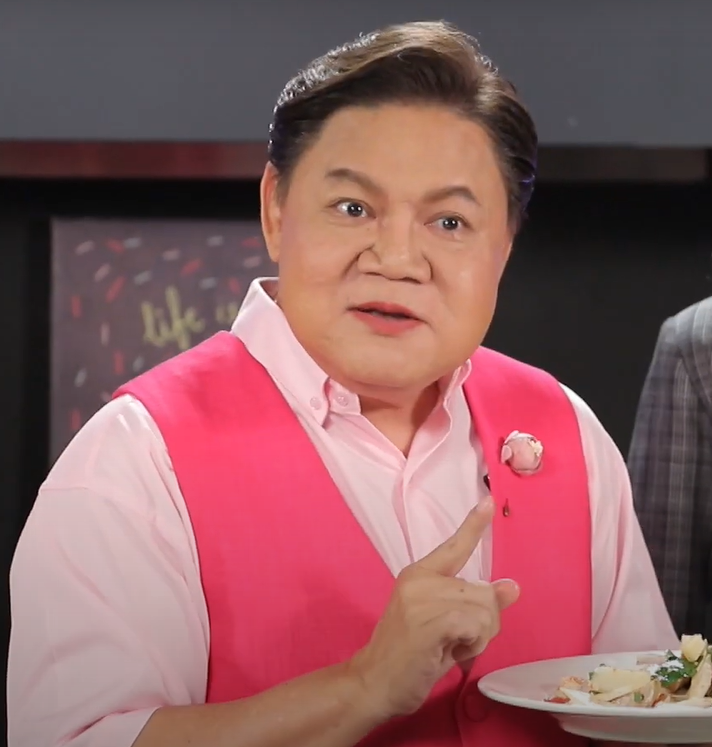
ยิ่งศักดิ์ จงเลิศเจษฎาวงศ์

infobox person
| name = ยิ่งศักดิ์ จงเลิศเจษฎาวงศ์
| honorific_suffix = เบญจมดิเรกคุณาภรณ์|บ.ภ.
| image = ยิ่งศักดิ์ จงเลิศเจษฎาวงศ์.png
| caption = ยิ่งศักดิ์ ใน พ.ศ. 2562
| nationality = ไทย
| occupation = นักแสดง, พิธีกร, เชฟ, อาจารย์, ยูทูบเบอร์
| genre = การประกอบอาหาร
| awards = รางวัลบุคคลตัวอย่าง ประจำปี 2548
| influenced = วงการอาหาร
| website =
| birth_place = จังหวัดธนบุรี ประเทศไทย
| spouse = เมย์ จงเลิศเจษฎาวงศ์
| years_active = พ.ศ. 2530–ปัจจุบัน
อาจารย์ ดร.ยิ่งศักดิ์ จงเลิศเจษฎาวงศ์ (เกิด 29 มีนาคม พ.ศ. 2499) เป็นเชฟ อาจารย์สอนทำอาหาร และนักแสดงชาวไทย ดำรงตำแหน่งคณบดีคณะศิลปศาสตร์ วิทยาลัยเทคโนโลยีสยาม มีชื่อเสียงจากการจัดรายการทางโทรทัศน์ รวมถึงการแสดงละครและภาพยนตร์หลายเรื่อง
== ประวัติ ==
ด้านครอบครัว ยิ่งศักดิ์สมรสกับเมย์ จงเลิศเจษฎาวงศ์ ชาวสิงคโปร์ มีบุตรสาวคนหนึ่ง ชื่อ มารีน่า จงเลิศเจษฎาวงศ์ ลูกสาวกดดัน อ.ยิ่งศักดิ์ เล่นหอแต๋วแตกไม่แรงอย่าเล่น และบุตรชายชื่อ กวิน จงเลิศเจษฎาวงศ์ สายเชีย “จน เครียด กินเหล้า” "แองเจลินา โจลี่" คนดังนั่งเคลียร์ ช่อง2
=== การศึกษา ===
* ประถมศึกษา จากโรงเรียนนีรนาทวิทยา เมื่อปี พ.ศ. 2512
* มัธยมศึกษาตอนต้น จากโรงเรียนวัดนวลนรดิศ เมื่อปี พ.ศ. 2515
* ประกาศนียบัตรวิชาการศึกษา (ป.กศ) จากมหาวิทยาลัยราชภัฏบ้านสมเด็จเจ้าพระยา|วิทยาลัยครูบ้านสมเด็จเจ้าพระยา เมื่อปี พ.ศ. 2517
* ประกาศนียบัตรวิชาการศึกษาชั้นสูง (ป.กศ.ชั้นสูง) จากมหาวิทยาลัยราชภัฏธนบุรี|วิทยาลัยครูธนบุรี เมื่อปี พ.ศ. 2519
* ปริญญาตรี การศึกษาบัณฑิต (กศ.บ.) จากมหาวิทยาลัยศรีนครินทรวิโรฒ เมื่อปี พ.ศ. 2522
* ปริญญาโท ครุศาสตรมหาบัณฑิต (ค.ม.) สาขาการบริหารการศึกษา จากวิทยาลัยครูบ้านสมเด็จเจ้าพระยา เมื่อปี พ.ศ. 2525
* ปริญญาครุศาสตรบัณฑิตกิตติมศักดิ์ (ค.บ.) สาขาวิชาการศึกษา สายมัธยมศึกษา โปรแกรมวิชาคหกรรมศาสตร์ จากมหาวิทยาลัยราชภัฏธนบุรี|สถาบันราชภัฏธนบุรี สหวิทยาลัยรัตนโกสินทร์ เมื่อปี พ.ศ. 2534
* ปริญญาครุศาสตรดุษฎีบัณฑิต สาขาการศึกษาเพื่อการพัฒนาท้องถิ่น จากมหาวิทยาลัยราชภัฏบ้านสมเด็จเจ้าพระยา เมื่อปี พ.ศ. 2549
* ปริญญาวิทยาศาสตรดุษฎีบัณฑิตกิตติมศักดิ์ สาขาคหกรรมศาสตร์ทั่วไป จากมหาวิทยาลัยราชภัฏธนบุรี เมื่อปี พ.ศ. 2549
== การทำงาน ==
เริ่มต้นทำงานด้วยการเป็นอาจารย์สอนภาษาอังกฤษที่โรงเรียนอินทรอาชีวะศึกษา และสอนการทำอาหารไทยและขนมไทยที่โรงเรียน Smiling Orchid ประเทศสิงคโปร์ ก่อนศึกษาหลักสูตรการทำอาหารนานาชาติ จากสถาบันต่าง ๆ ทั้งในและนอกประเทศ ปัจจุบัน มีตำแหน่งบริหารด้วยการเป็นคณบดีคณะศิลปศาสตร์ มหาวิทยาลัยเทคโนโลยีสยาม|วิทยาลัยเทคโนโลยีสยาม
== รางวัลที่ได้รับ ==
* รางวัลบุคคลตัวอย่าง ประจำปี พ.ศ. 2548 ทางด้านเผยแพร่ศิลปะอาหารไทย
== ธุรกิจอาหาร ==
* บรรณาธิการนิตยสาร FOODNEWS และ FOODPAPER
* ผู้อำนวยการสถาบันศิลปศาสตร์การอาหาร TIFA yyswimฝากข้อความหลังไมค์ อ.ยิ่งศักดิ์
* นายกสมาคมพัฒนาการศึกษาวิชาชีพเอกชน
* คณบดีคณะศิลปศาสตร์ วิทยาลัยเทคโนโลยีสยาม
== ผลงาน ==
=== รายการโทรทัศน์ที่เป็นพิธีกรในปัจจุบัน ===
* คาวหวานสำราญใจ ออกอากาศทุกวันจันทร์ เวลา 09.10 - 09.50 น. ทางช่อง 8 (เดิมออกอากาศทุกวันจันทร์ เวลา 14:45 - 15:15 น. ทางช่องเวิร์คพอยท์ (3 ตุลาคม 2565 - ปัจจุบัน)
* Cooking Guru ออกอากาศทุกวันอังคาร เวลา 09.10 - 09.50 น. ทางช่อง 8 (เดิมออกอากาศทุกวันอาทิตย์ เวลา 08:30 - 09:00น. ทางอมรินทร์ทีวี|ช่องอมรินทร์ทีวี ,ออกอากาศทุกวันอังคาร เวลา 14:45 - 15:15 น. ทางช่องเวิร์คพอยท์) (23 กรกฎาคม 2560 - ปัจจุบัน)
* ปากสว่าง ออกอากาศทุกวันพุธ เวลา 21:45 - 22:45 น. ทางช่องเวิร์คพอยท์ (16 สิงหาคม 2562 - หิวแสงคุยแรงๆก่อนนอน ออกอากาศทางช่อง ยูทูบ|YouTube:YingsakfoodTV
* คนดังนั่งเคลียร์ ออกอากาศทุกวันจันทร์ - ศุกร์ เวลา 17:15 - 18:00 น. ทางช่อง 8 (9 มกราคม 2566 - ปัจจุบัน) (เดิมอยู่ ช่อง 2 สตาร์แม็กซ์) (ออกอากาศปี 2556 - 2558)
* ยิ่งสุขสโมสร ออกอากาศวันศุกร์ เวลา 12.25 - 12.55 น. ทางช่อง 7HD ( 7 มิถุนายน 2567 - ปัจจุบัน )
=== รายการโทรทัศน์ที่เป็นพิธีกรในอดีต ===
* พ่อครัวบันเทิง
* Family Food Fun
* Yingsak Food Adventure (15 มกราคม 2550 - 27 กุมภาพันธ์ 2554) ช่อง TGN
* อร่อยเริ่ด ประเสริฐศรี สถานีโทรทัศน์ทีไอทีวี|ช่อง TITV และ เอ็นบีที 2 เอชดี|NBT (พ.ศ. 2550 - 29 มิถุนายน 2551)
* คุยแหกโค้ง
* นับหนึ่งถึงฝัน (7 มกราคม 2553 - 29 พฤษภาคม 2555) ช่อง 9 เอ็มคอต เอชดี
* YingSak On Cook
* Amazing Thai Food
* Learning By Doing
* สดใหม่ไทยแลนด์ ช่อง 2
* ยิ่งถก กนกซัก
* อร่อยอย่างยิ่ง เอ็นบีที 2 เอชดี|ช่อง NBT (กุมภาพันธ์ 2551 - 27 กรกฎาคม 2558)
* มงคลแผ่นดิน (6 สิงหาคม 2555 - 30 ธันวาคม 2556) ช่อง 9 เอ็มคอต เอชดี
* ไทยโภชนา (3 มกราคม 2557 - 2558) ช่อง TGN
* ห้องลับมาก
* คืนสอยดาว
* ยิ่งชิม ยิ่งอร่อย (6 มกราคม 2557 - 27 กรกฎาคม 2558) ช่อง 9 เอ็มคอต เอชดี
* Yingsak Family (7 มกราคม 2557 - 28 กรกฎาคม 2558) ช่อง 9 เอ็มคอต เอชดี
* ยิ่งศักดิ์ระเริงครัว
* Queen of Kitchen
* แม่ดอกโสนบานเช้า (4 มกราคม 2553 - 24 ธันวาคม 2556) ช่อง 9 เอ็มคอต เอชดี
* Yingsak Food Variety ( 6 มีนาคม 2554 - 30 กรกฎาคม 2560) ช่อง TGN
* Yingsak Cooking Show
* คุยหมดเปลือก
* ยิ่งศักดิ์ ยิ่งแซ่บ
* ข่าวคลุกข้าว
* Modern 9 Cooking by Yingsak (3 สิงหาคม 2558 - 2560) ช่อง 9 เอ็มคอต เอชดี
* ควงตะหลิว หิ้วตะกร้า
* Holiday Cooking by Yingsak
* กินได้ก็กิน ออกอากาศทุกวันจันทร์ เวลา 15:00 - 15:30น. ทางช่องเวิร์คพอยท์ (เดิมออกอากาศทุกวันอาทิตย์ เวลา 11:00 - 11:30น. ทางไทยรัฐทีวี|ช่องไทยรัฐทีวี) (2 กรกฎาคม 2560 - 28 มีนาคม 2565)
* Food Fighto ศึกครัวเดียวกัน ออกอากาศทุกวันพุธ เวลา 15:00 - 15:30น. ทางช่องเวิร์คพอยท์ (เดิมออกอากาศทุกวันพุธ เวลา 10:30 - 11:00น. ทางช่อง 9 เอ็มคอต เอชดี) (ปัจจุบันยุติหน้าที่พิธีกรแล้ว) (6 มีนาคม 2562 - 14 กันยายน 2565)
* เรื่องร้อนรายวัน ออกอากาศทุกวันจันทร์ - วันศุกร์ เวลา 19:30 - 20:30น. ทางเจเคเอ็น 18|ช่องเจเคเอ็น 18 (ปัจจุบันยุติหน้าที่พิธีกรแล้ว)
* สว.รส ออกอากาศทุกวันจันทร์ เวลา 15:00 - 15:30น. ทางช่องเวิร์คพอยท์ (4 เมษายน 2565 - 12 กันยายน 2565)
* อดเปรี้ยวกินหวาน ออกอากาศทุกวันจันทร์ เวลา 15:00 - 15:30น. ทางช่องเวิร์คพอยท์ (เดิมออกอากาศทุกวันเสาร์ เวลา 12:00 - 12:30น. ทางไทยรัฐทีวี|ช่องไทยรัฐทีวี) (ปัจจุบันเปลี่ยนเป็นรายการคาวหวานสำราญใจ) (30 ธันวาคม 2560 - 26 กันยายน 2565)
* เต็มปากเต็มคำ ออกอากาศทุกวันพุธ เวลา 14:45 - 15:15 น. ทางช่องเวิร์คพอยท์ (5 กรกฎาคม 2562 - 27 ธันวาคม 2566)
* สุขอย่างยิ่ง ออกอากาศทุกวันพุธ เวลา 14:45 - 15:15 น. ทางช่องเวิร์คพอยท์ (3 มกราคม 2567 - 24 เมษายน 2567)
=== ผลงานละคร ===
* แม่ครัวตัวยุ่ง (2543) ช่อง 7
* คุณแจ๋วกะเพราไก่ คุณชายไข่ดาว (2546) ช่อง 7
* เขียวหวาน 2001 (2547) ช่อง 3
* รักซ่อนรส (รับเชิญ) (2553) ช่อง 7
* สูตรลับฉบับวังนาคี (2564) ช่อง 9
* Love Lesson 010 แบบฝึกรัก...ไม่รู้ล้ม (2567) ช่องวัน 31
=== ภาพยนตร์ ===
* "หอแต๋วแตก"รับบท เจ๊การ์ตูน (พ.ศ. 2550)
* "หอแต๋วแตก แหกกระเจิง"รับบท เจ๊การ์ตูน (พ.ศ. 2552)
* "หอแต๋วแตกแหวกชิมิ"รับบท เจ๊การ์ตูน (พ.ศ. 2553)
* "หอแต๋วแตก แหกมว๊ากมว๊าก" รับบท เจ๊การ์ตูน (พ.ศ. 2555)
* พจมาร์ สว่างคาตา รับบท หญิงเล็ก (พ.ศ. 2563)
== เครื่องราชอิสริยาภรณ์ ==
ราชกิจจานุเบกษา, ประกาศสำนักนายกรัฐมนตรี เรื่อง พระราชทานเครื่องราชอิสริยาภรณ์อันเป็นที่สรรเสริญยิ่งดิเรกคุณาภรณ์ ประจำปี ๒๕๖๐ , เล่ม ๑๓๔ ตอนที่ ๔๘ ข หน้า ๑๔๖, ๒๘ กันยายน ๒๕๖๐
== อ้างอิง ==
== แหล่งข้อมูลอื่น ==
* เว็บไซต์ส่วนตัว อ.ยิ่งศักดิ์
หมวดหมู่:นักโภชนาการ
หมวดหมู่:พิธีกรชาวไทย
หมวดหมู่:ยูทูบเบอร์ชาวไทย
หมวดหมู่:ชาวไทยเชื้อสายแคะ
หมวดหมู่:บุคคลจากโรงเรียนวัดนวลนรดิศ
หมวดหมู่:บุคคลจากคณะศึกษาศาสตร์ มหาวิทยาลัยศรีนครินทรวิโรฒ
หมวดหมู่:บุคคลจากมหาวิทยาลัยราชภัฏบ้านสมเด็จเจ้าพระยา
หมวดหมู่:บุคคลจากมหาวิทยาลัยราชภัฏธนบุรี
หมวดหมู่:ผู้ได้รับปริญญากิตติมศักดิ์จากมหาวิทยาลัยราชภัฏธนบุรี
หมวดหมู่:บุคคลจากวิทยาลัยเทคโนโลยีสยาม
หมวดหมู่:บรรณาธิการนิตยสาร
หมวดหมู่:อาจารย์คณะอักษรศาสตร์ - ศิลปศาสตร์ - มนุษยศาสตร์
หมวดหมู่:นักแสดงชายชาวไทย
หมวดหมู่:นักแสดงละครโทรทัศน์ชายชาวไทย
หมวดหมู่:นักแสดงภาพยนตร์ชายชาวไทย
หมวดหมู่:ผู้ประกาศข่าวช่องนิวทีวี-เจเคเอ็น 18
หมวดหมู่:ผู้ประกาศข่าวช่องเวิร์คพอยท์
หมวดหมู่:บุคคลจากจังหวัดธนบุรี
หมวดหมู่:นักโภชนาการ
หมวดหมู่:ชาวไทยที่มีความหลากหลายทางเพศ
หมวดหมู่:กะเทย (บุคคล)